Atari 2600 hardware

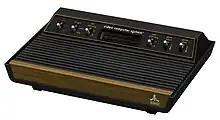
The CX2600 "Light Sixer"

In the first year of production (1977), Atari manufactured the CX2600 with heavy aluminum radio-frequency shielding as well as -inch-thick (12 mm) plastic bottom half. These early units are differentiated from subsequent units by their thick plastic molding on the sides of the case, the curved molding on the front of the unit, as well as their heavier weight. Due to their heavier weight, these early consoles are sometimes referred to as "Heavy Sixers". The majority of the Heavy Sixer consoles were manufactured in Sunnyvale, California, after which Atari moved most console manufacturing overseas. Originally these consoles came with a grey power supply and spring-loaded joysticks, which differed slightly from the later models. Due to the generally higher quality parts and components that are used in these early models, collectors and enthusiasts claim that the Heavy Sixers have superior color to the subsequent 4 switch and Light Sixer models. The Heavy Sixers are considered rare given their limited production run before the Light Sixer models made their debut.